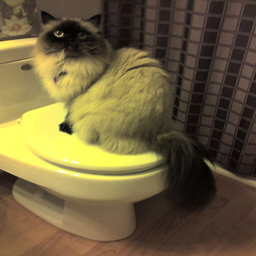
A cat sitting on a toilet, next to a shower.
A cat sitting on a toilet in a room.
A cat in a bathroom sits on the lid of the commode.
A fluffy gray cat sitting on the toilet bowl
The fluffy cat is sitting on top of a toilet in the bathroom.